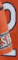
Number: 2